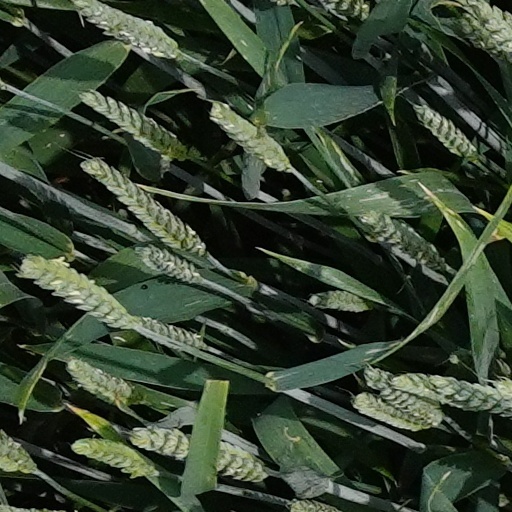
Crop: wheat